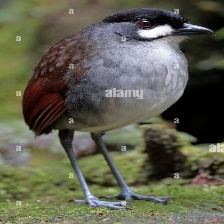
Species: JOCOTOCO ANTPITTA
Scientific name: GRALLARIA RIDGELYI